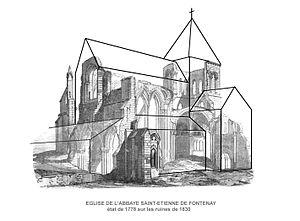
L'abbaye Saint-Étienne de Fontenay, Fontanetum est une abbaye bénédictine située à Saint-André-sur-Orne dans le Calvados en Normandie. Elle ne doit pas être confondue avec l'abbaye de Fontenay en Bourgogne.